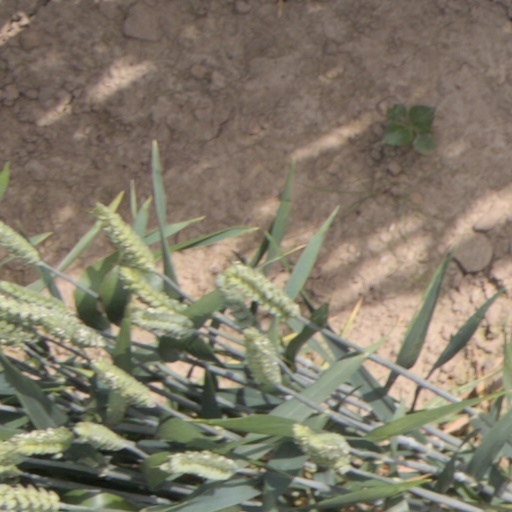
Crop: wheat